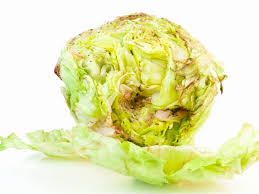
Label: trash